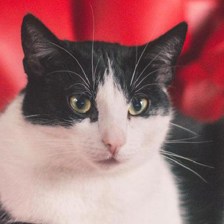
Label: animals